Cape Fold Belt

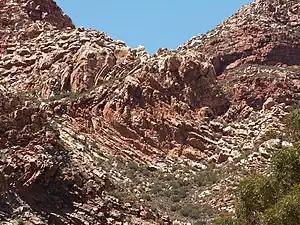
Folded rock formations of the Swartberg

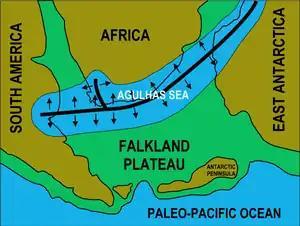
Southern Gondwana during the Cambrian-Ordovician Periods. Today's continents into which this Supercontinent eventually broke up, are indicated in brown. A rift developed about 510 million years ago, separating Southern Africa from the Falkland Plateau. Flooding of the rift formed the Agulhas Sea. The sediments which accumulated in this shallow sea consolidated to form the Cape Supergroup of rocks, which form the Cape Fold Belt today. This portion of Gondwana was probably located on the opposite side of the South Pole from Africa's present position, but compass bearings are nevertheless given as if Africa was in its present position.

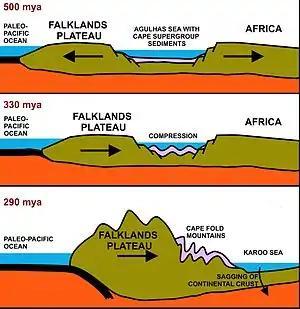
A north-south cross-section through the Agulhas Sea (see above). The brown structures are continental plates, the thick black layer on the left is paleo-Pacific Oceanic plate, red indicates the upper mantle, and blue indicates flooded areas or ocean. The top illustration depicts the geology about 510 million years ago, with the sediments which would eventually form the Cape Supergroup settling in the Agulhas Sea. The middle illustration depicts the Falkland Plateau drifting northwards once again to close the Agulhas Sea, causing the Cape Supergroup to be rucked into a series of folds, running predominantly east-west. The lowest illustration shows how subduction of the paleo-Pacific Oceanic plate under the Falkland Plateau, during the Early Permian period, raised a massive range of mountains. These eventually eroded into the Karoo Sea, forming the Karoo Supergroup. Ultimately, the Falkland Mountains eroded almost completely away, but the Cape Fold Mountains had, by this time, become buried under the Karoo sediments. Being composed largely of quartzitic sandstone, they resisted subsequent erosion, when continental uplifting caused several kilometers of Southern Africa's surface to be planed away, and thus persist to this day as the Cape Fold Belt. The remnant of the Falkland Plateau broke away from Africa, and drifted south-westwards to its present position in the western South Atlantic Ocean, following the breakup of Gondwana about 150 million years ago.

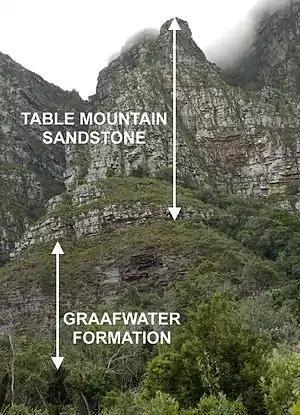
A view of the eastern crags (or cliffs) of Table Mountain and Devils Peak as seen from Newlands Forest, above the University of Cape Town. The two layers of the Table Mountain Group which are represented on the Cape Peninsula, namely the Graafwater Formation and the Table Mountain Sandstone or Peninsula Formation, can readily be distinguished. The remaining layer, the Pakhuis Formation, occurs as a tiny remnant on the top of Table Mountain, not visible in the photograph. The granite basement on which the Table Mountain Group rests on the Cape Peninsula is obscured by the forest in the foreground.

The rocks were laid down as sediments in a rift valley that developed in southern Gondwana, just south of Southern Africa, during the Cambrian-Ordovician Periods (starting about 510 million years ago, and ending about 330–350 million years ago). (See the yellow block labeled C on the Earth's geological timeline diagram on the right.) An 8-km-thick layer of sediment, known as the Cape Supergroup (see below), accumulated on the floor of this rift valley. Closure of the rift valley, starting 330 million years ago, resulted from the development of a subduction zone along the southern margin of Gondwana, and the consequent drift of the Falkland Plateau back towards Africa, during the Carboniferous and early Permian periods. After closure of the rift valley, and rucking of the Cape Supergroup into a series of parallel folds, running mainly east-west (with a short section running north-south in the west, due to collision with eastward moving Patagonia), the continued subduction of the paleo-Pacific Plate beneath the Falkland Plateau and the resulting collision of the latter with Southern Africa, raised a mountain range of immense proportions to the south of the former rift valley. The folded Cape Supergroup formed the northern foothills of this towering mountain range.